1975 Tour de France, Stage 11 to Stage 22

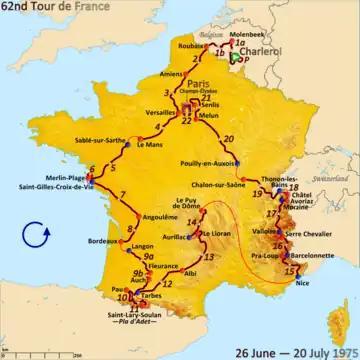
Route of the 1975 Tour de France

The 1975 Tour de France was the 62nd edition of the Tour de France, one of cycling's Grand Tours. The Tour began in Charleroi, Belgium with a prologue individual time trial on 26 June, and Stage 11 occurred on 8 July with a mountainous stage from Pau. The race finished in Paris on 20 July.